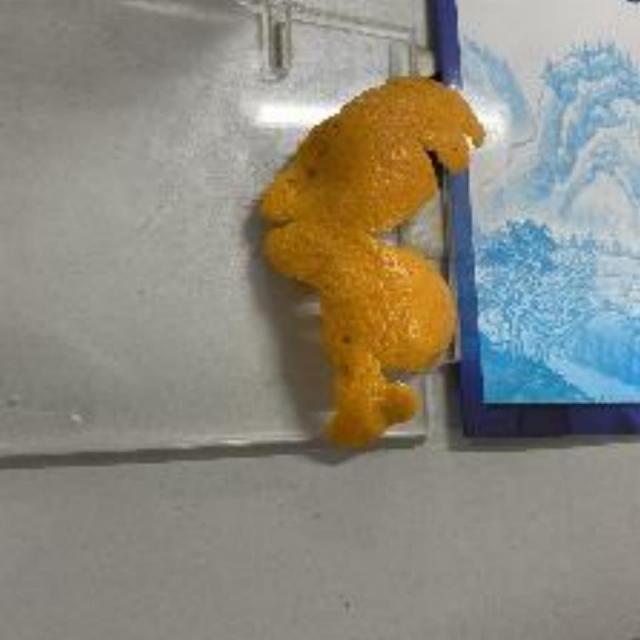
Label: peels